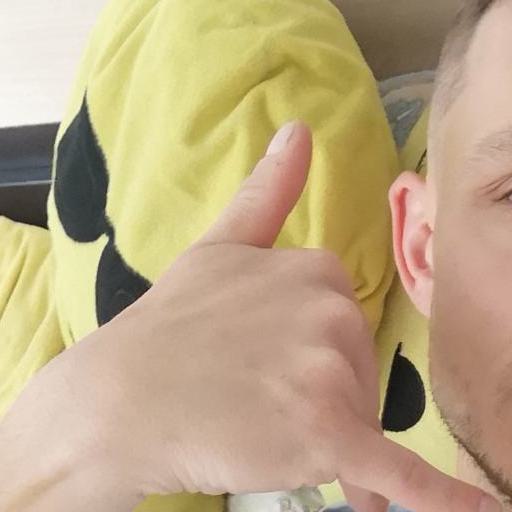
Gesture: call